Harry Armbruster

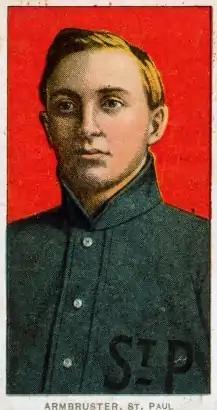
A 1909 baseball card of Armbruster.

Henry Gregory "Harry" Armbruster (March 20, 1882 – December 10, 1953), also known as "Army" Armbruster, was an American professional baseball player whose career spanned 10 seasons, including one in Major League Baseball. During that one season, which was in 1906, Armbruster played with the Philadelphia Athletics. Armbruster, an outfielder, compiled a major league batting average of .238 with 40 runs, 63 hits, six doubles, three triples, two home runs, 24 runs batted in (RBIs) and 13 stolen bases in 91 games played. Armbruster also played in the minor leagues with the Class-A Providence Grays; the Class-B Manchester, New Hampshire, baseball team; the Class-B Lawrence Colts; the Class-A Toledo Mud Hens; the Class-A St. Paul Saints; and the Class-B Syracuse Stars. In the minors, Armbruster compiled a batting average .292 with 1,159 hits in 1,101 games played.